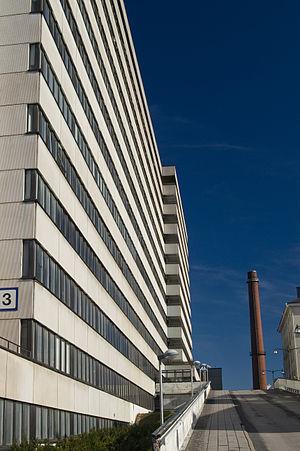
Le District hospitalier de Finlande-Propre est un district hospitalier de la région de Finlande-Propre.